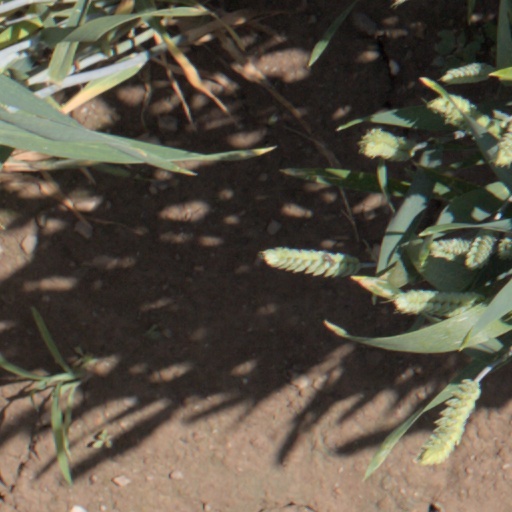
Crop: wheat